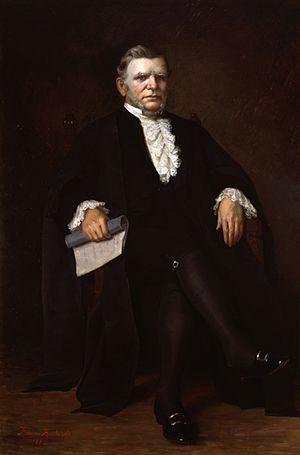
William Buell Richards, né le 2 mai 1815 à Brockville et mort le 26 janvier 1889 à Ottawa, est un juriste canadien. Il est le premier juge en chef du Canada, de 1875 à 1879.